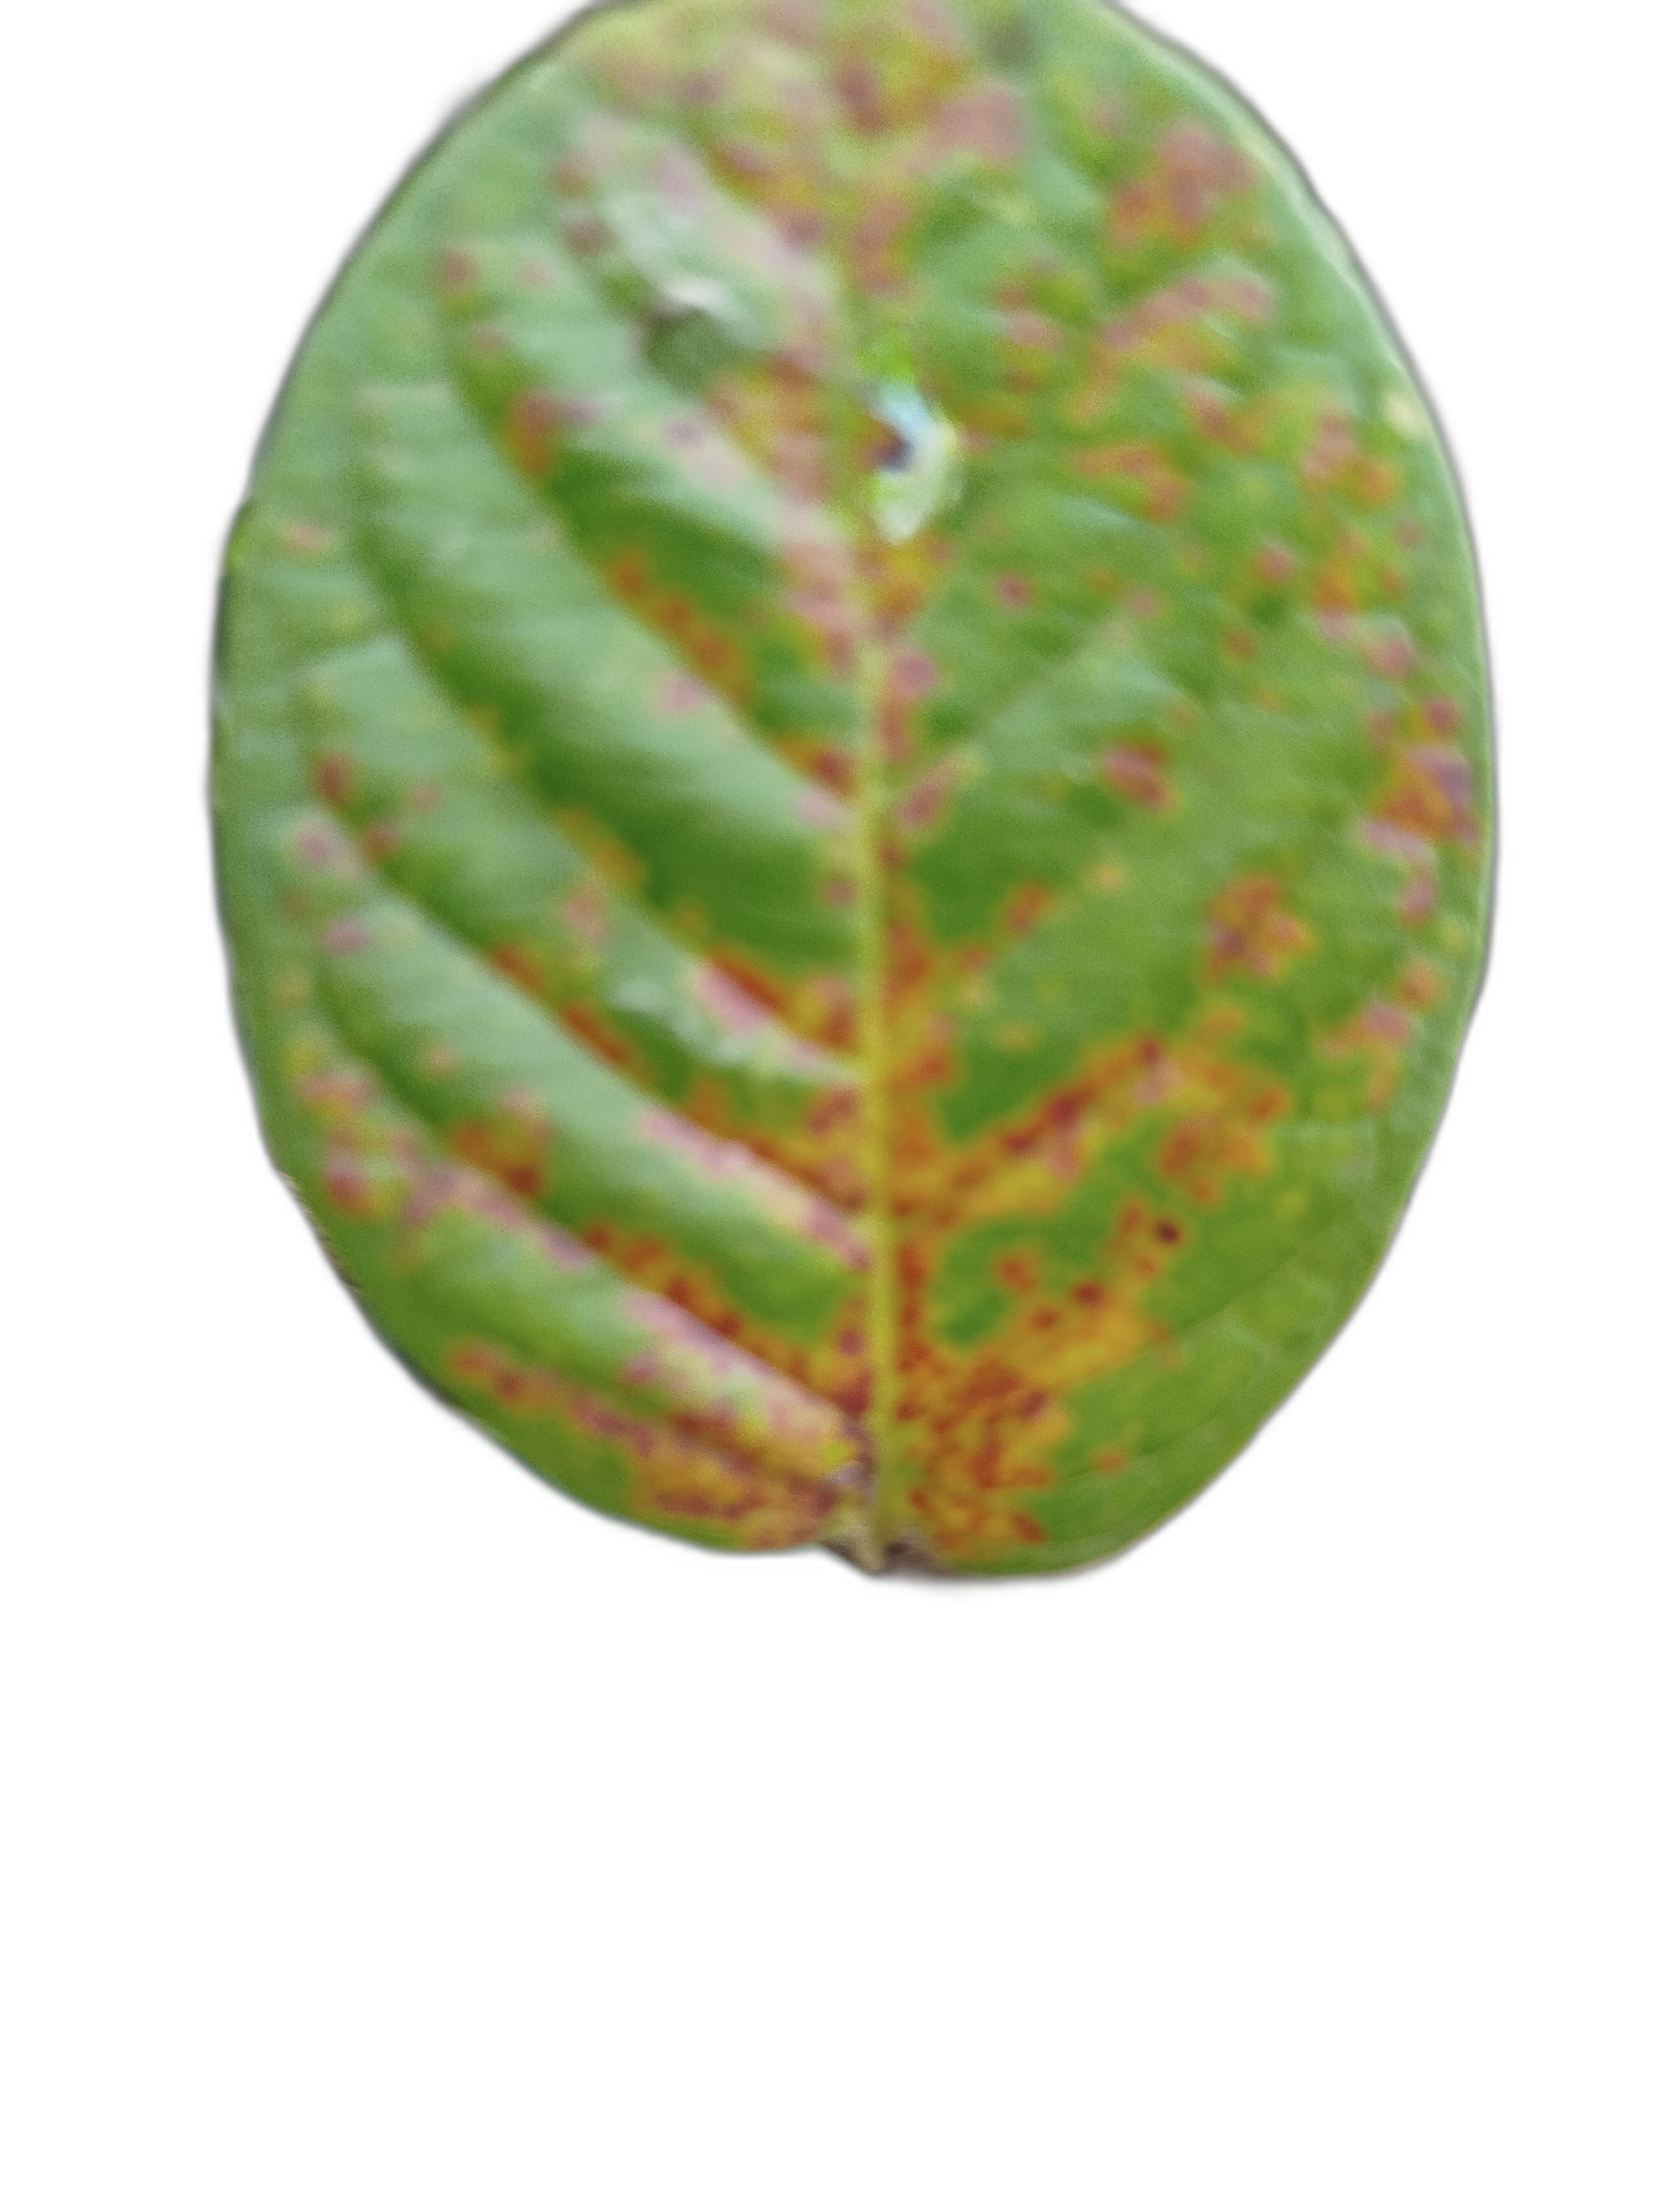
Plant part: leaf
Disease: Rust